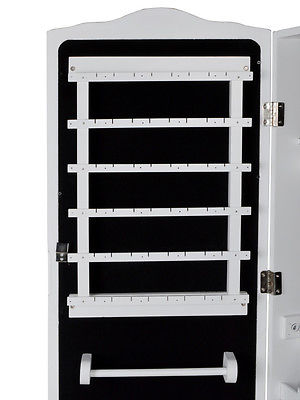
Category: cabinet